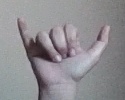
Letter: ya